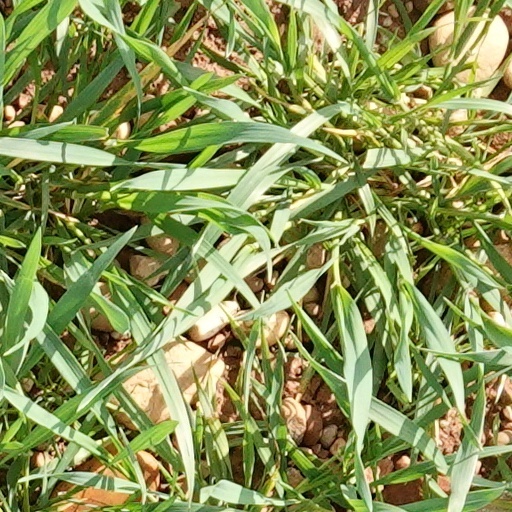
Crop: wheat